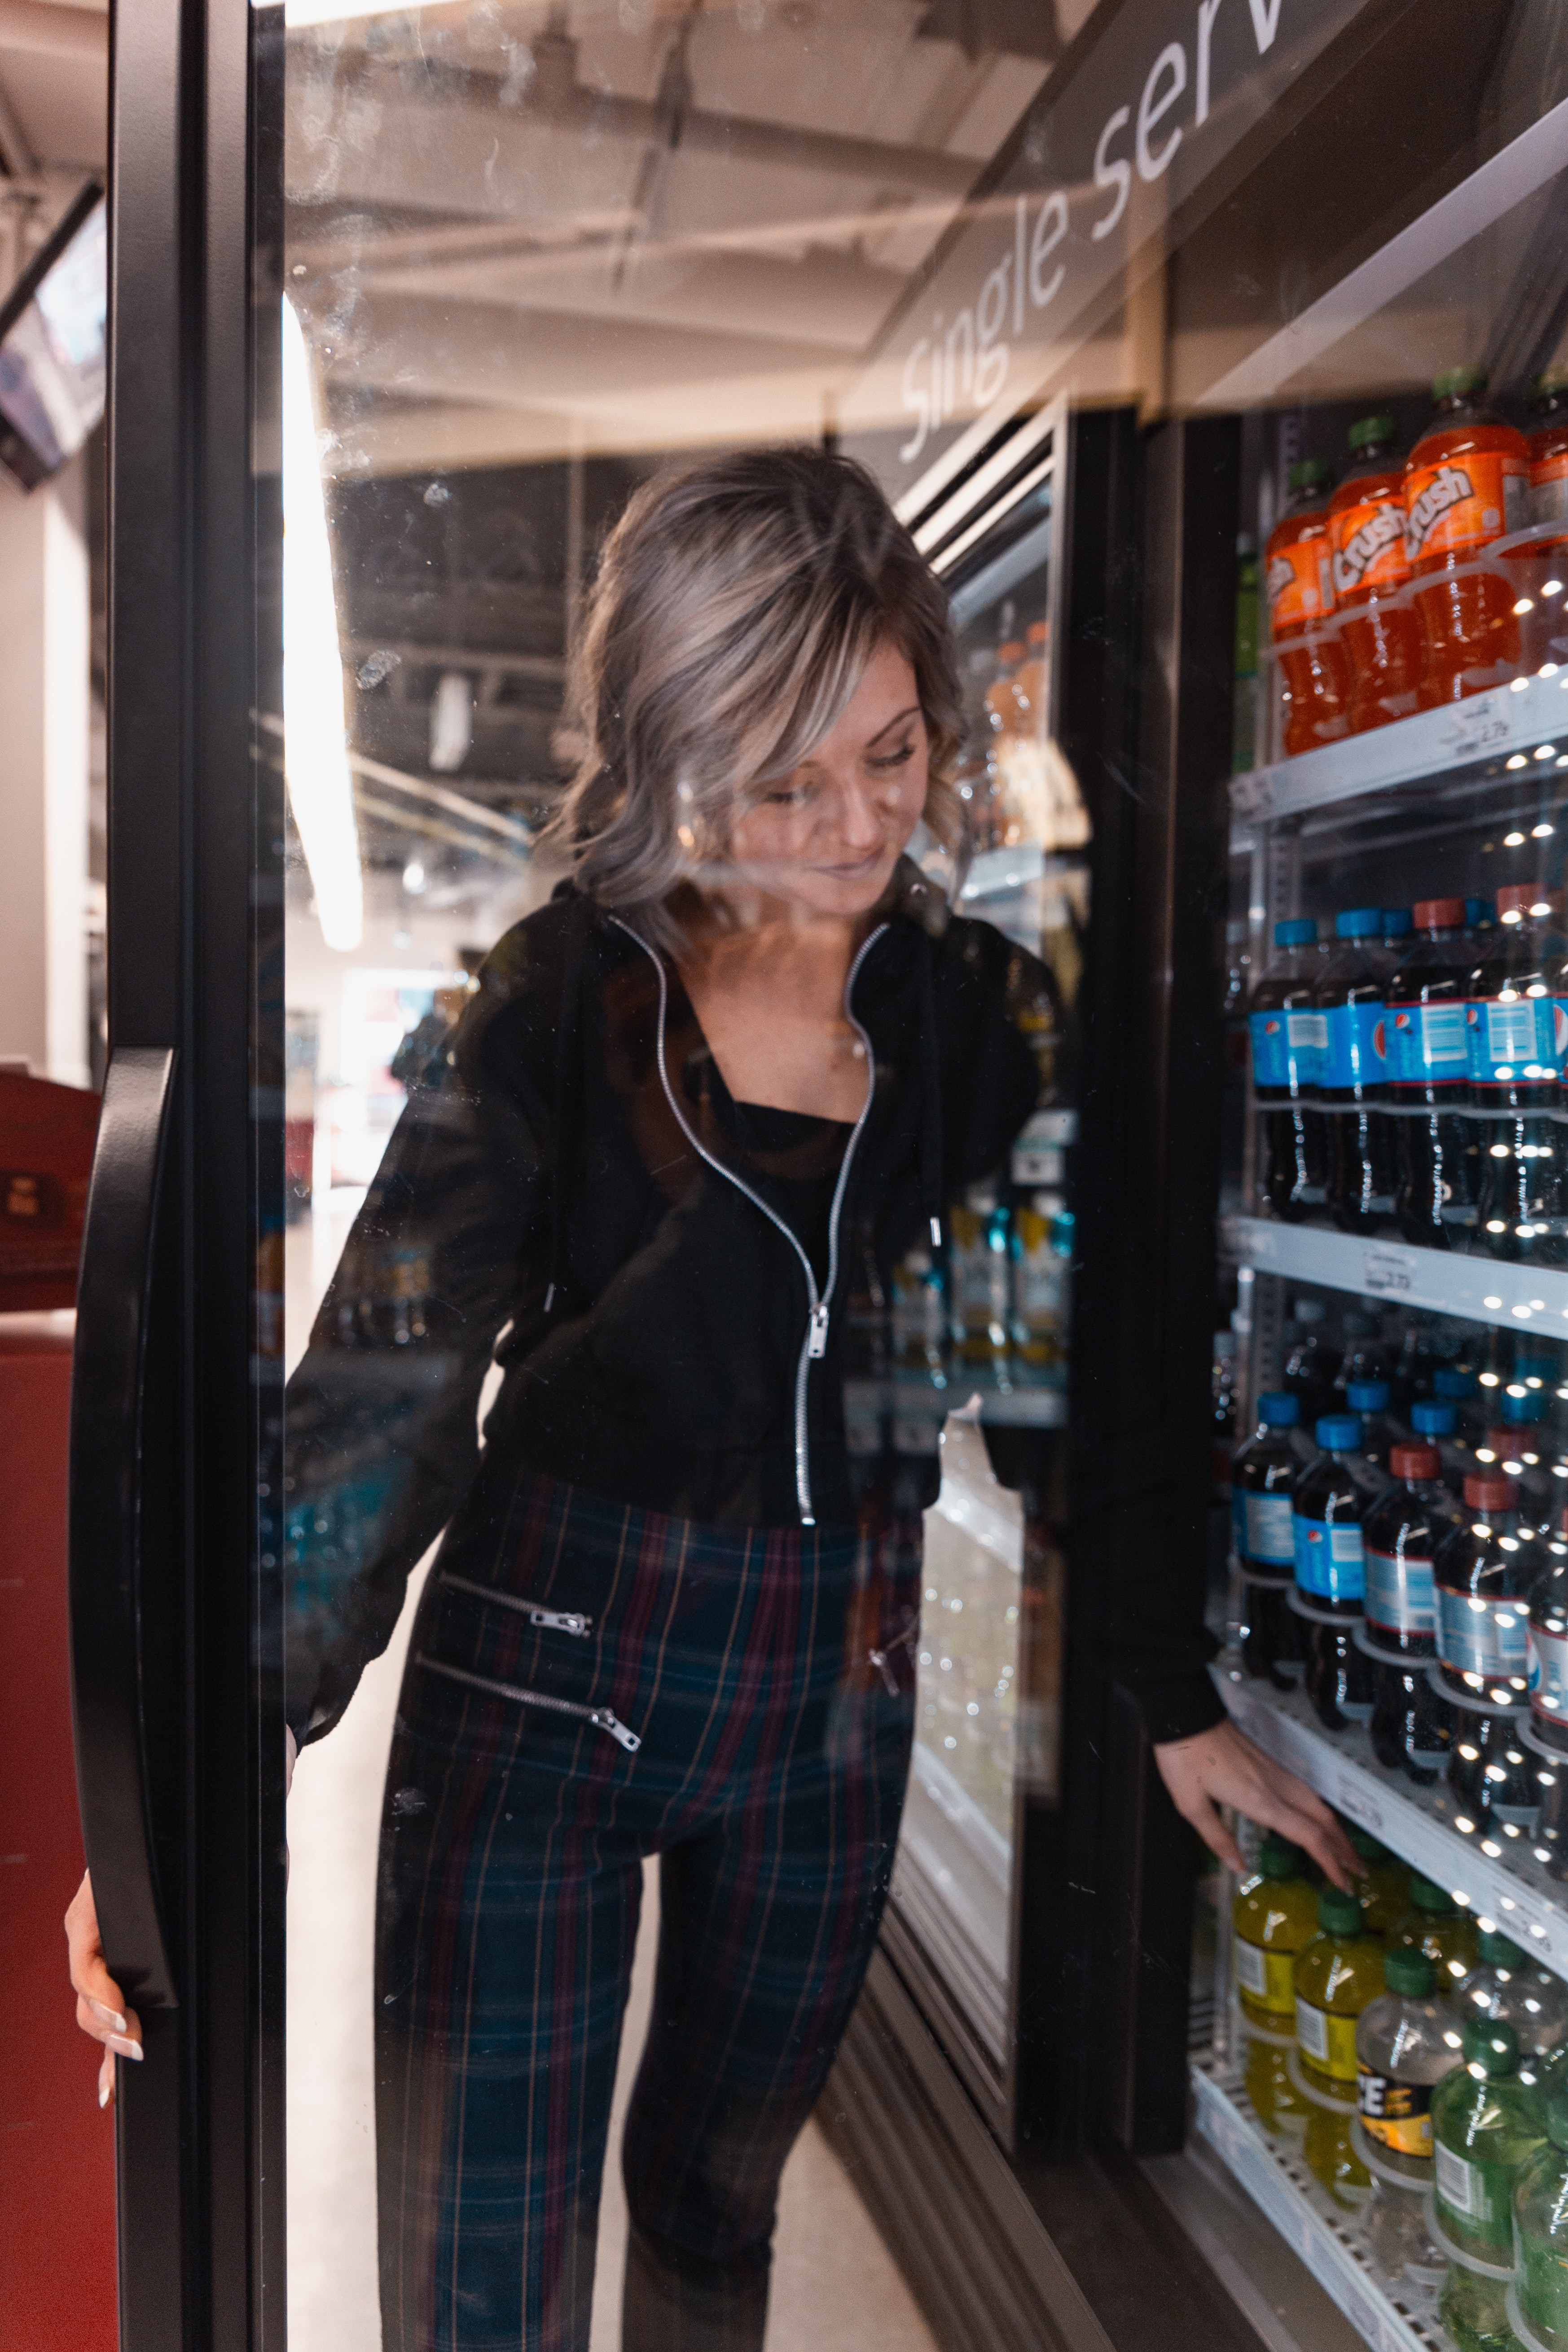
supermarket, textile, design, sportswear, tartan, plaid, pattern, jeans, building, shoe, grocery store